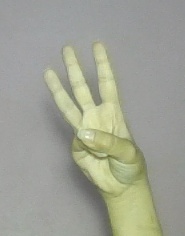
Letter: thaa